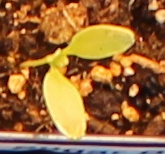
Label: Sugar beet